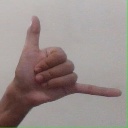
अक्षर: द